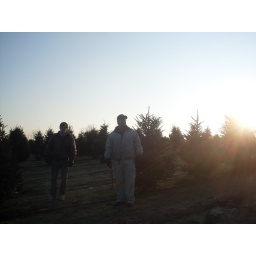
Sunrise in a field of trees